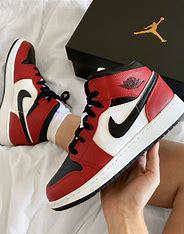
Brand: Jordan
Model: 1 Mid